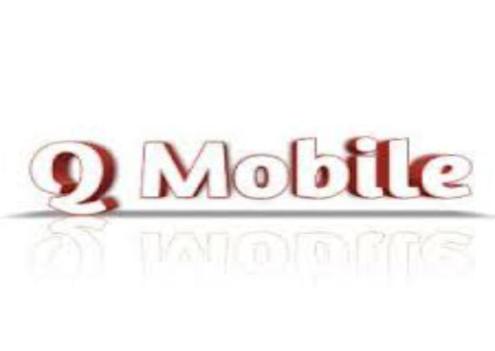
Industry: Electronic